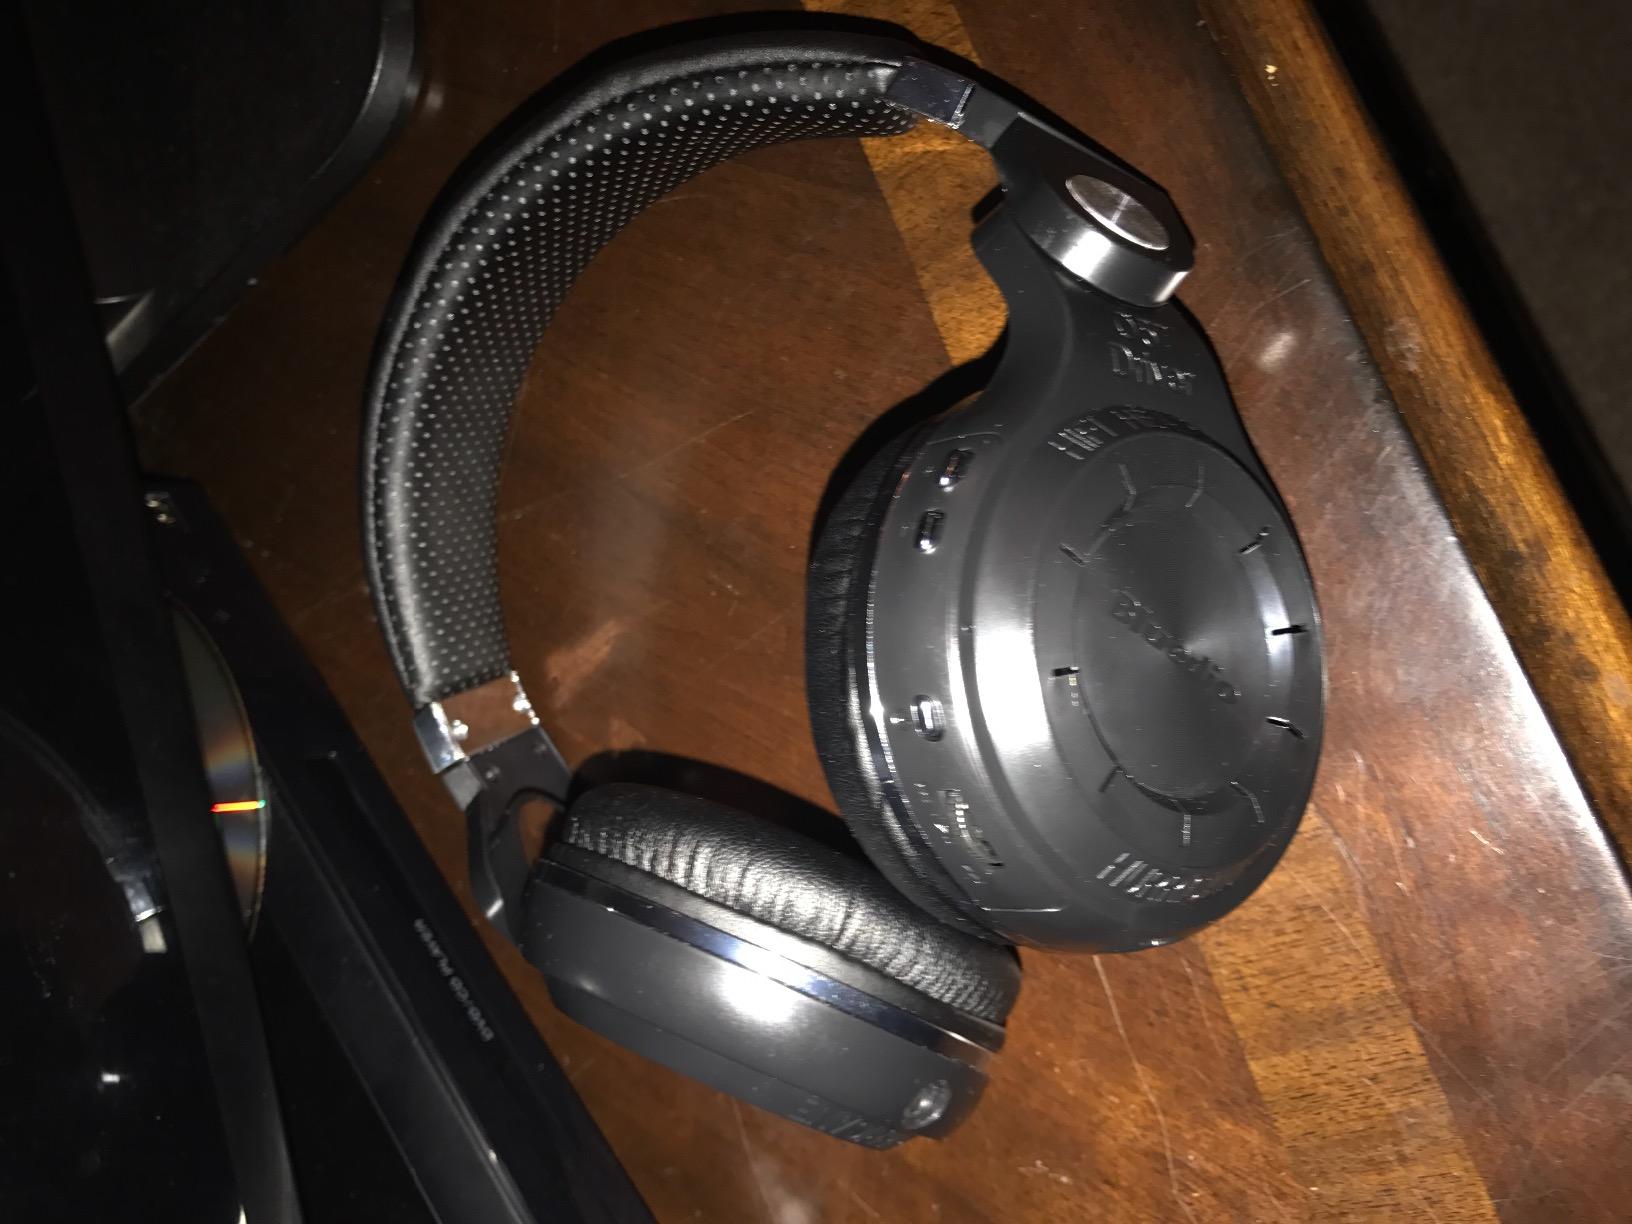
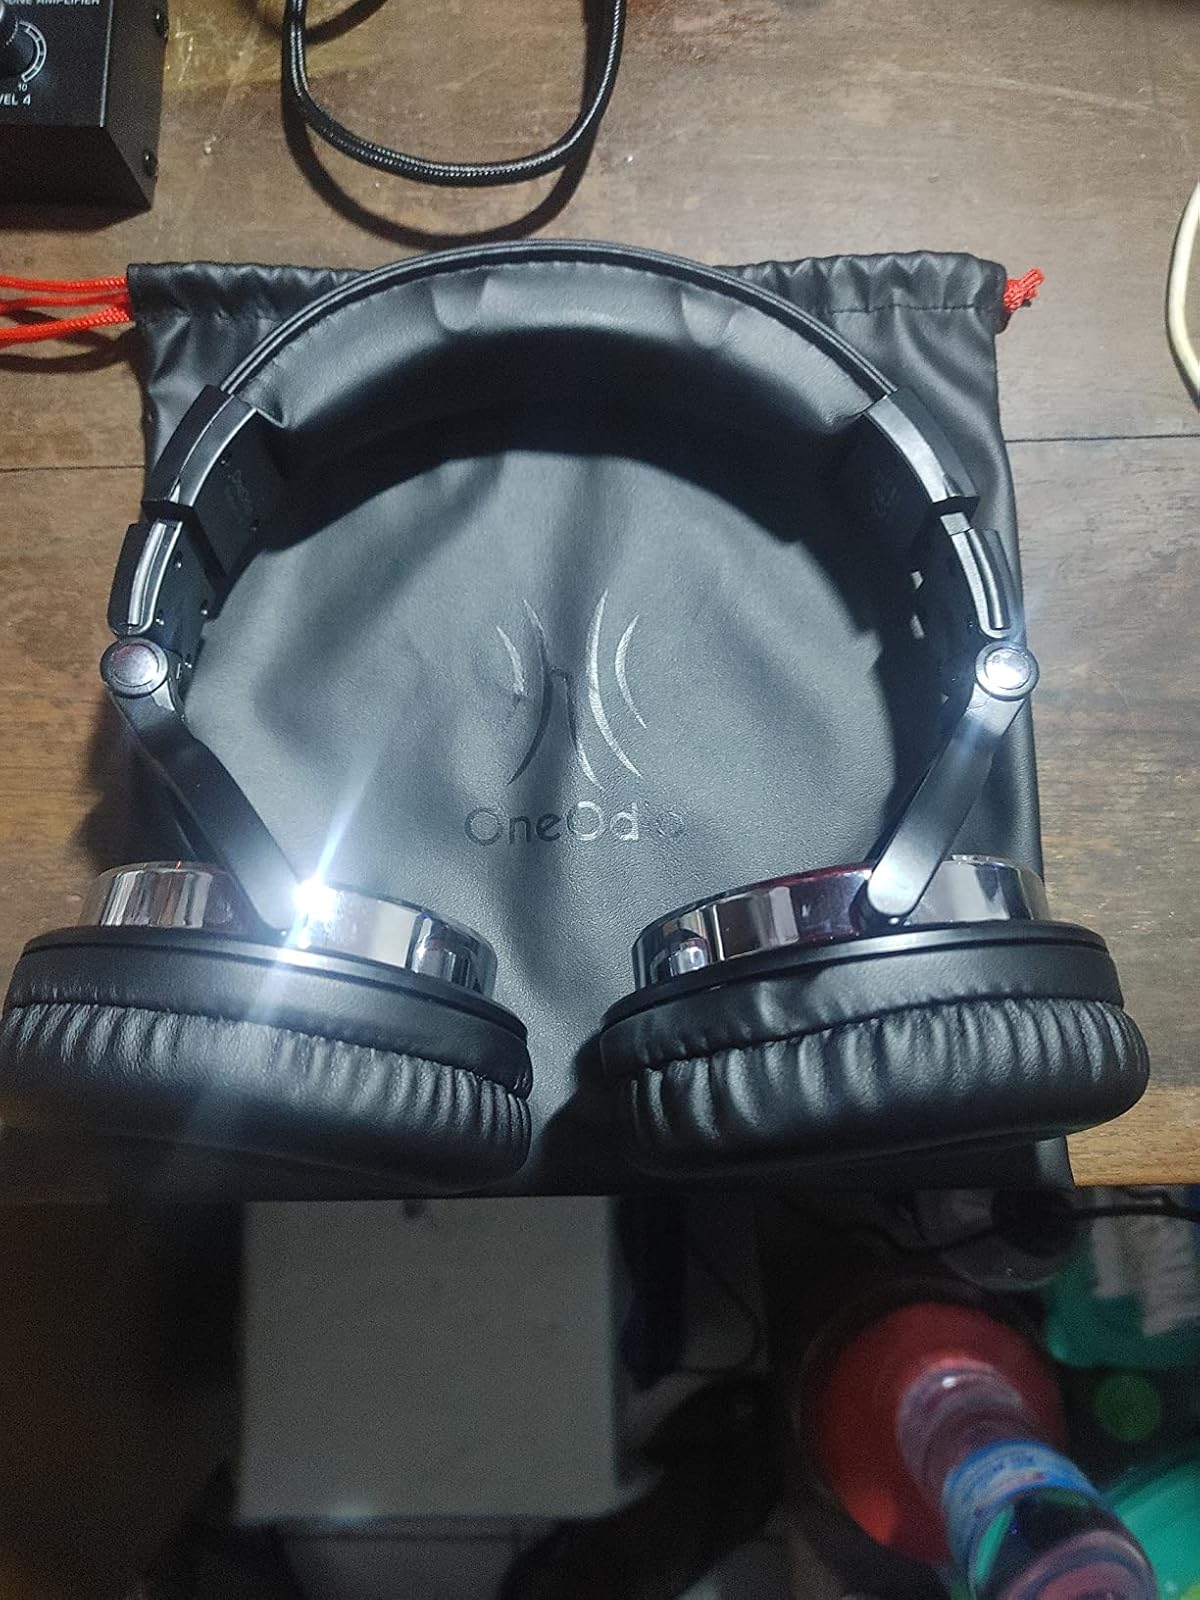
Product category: headphones
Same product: no